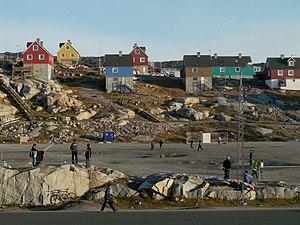
Le champ de football à Ilulissat, Groenland